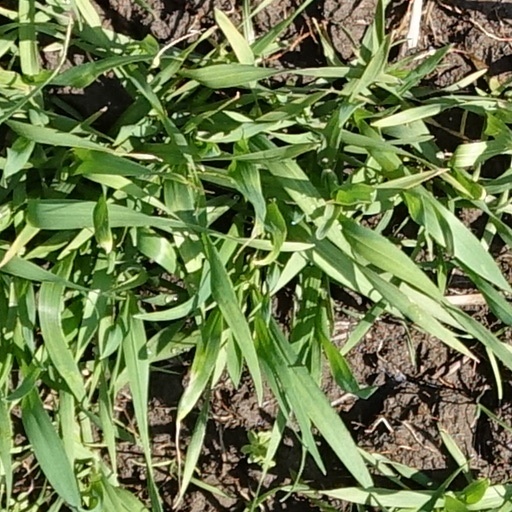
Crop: wheat